Jürgen Czarske

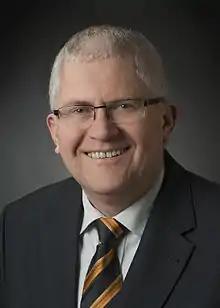
Czarske in 2015

Jürgen W. Czarske is a German electrical engineer and a measurement system technician. He is the director of the TU Dresden Biomedical Computational Laser Systems competence center and of Institute of Circuits and Systems of Faculty Electrical and Computer Engineering and a co-opted professor of physics. He is Adjunct Professor of Optical Sciences, Wyant College, University of Arizona, Tucson, USA.